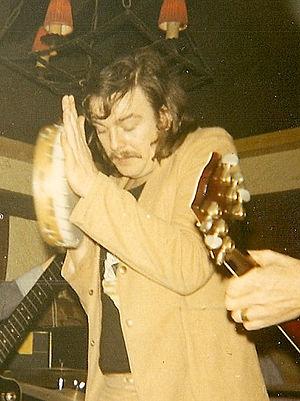
Edward Anthony Ashton est un claviériste de rock britannique né le 1ᵉʳ mars 1946 à Blackburn, Lancashire et décédé le 28 mai 2001.